Georg Ritter von Frauenfeld

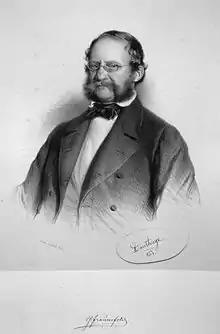
Georg von Frauenfeld, 1857

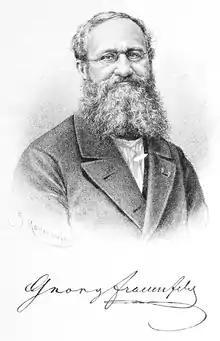
Georg von Frauenfeld

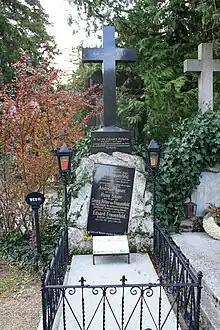
Grave from Georg von Frauenfeld in Hinterbrühl, Lower Austria

Georg Ritter von Frauenfeld (3 June 1807, Vienna – 8 October 1873) was an Austrian naturalist and one of the leading scientists on board the Austrian frigate "Novara" during its round-the-world voyage. He was heavily involved in the development of the Naturhistorisches Museum in Vienna, where he was a curator.